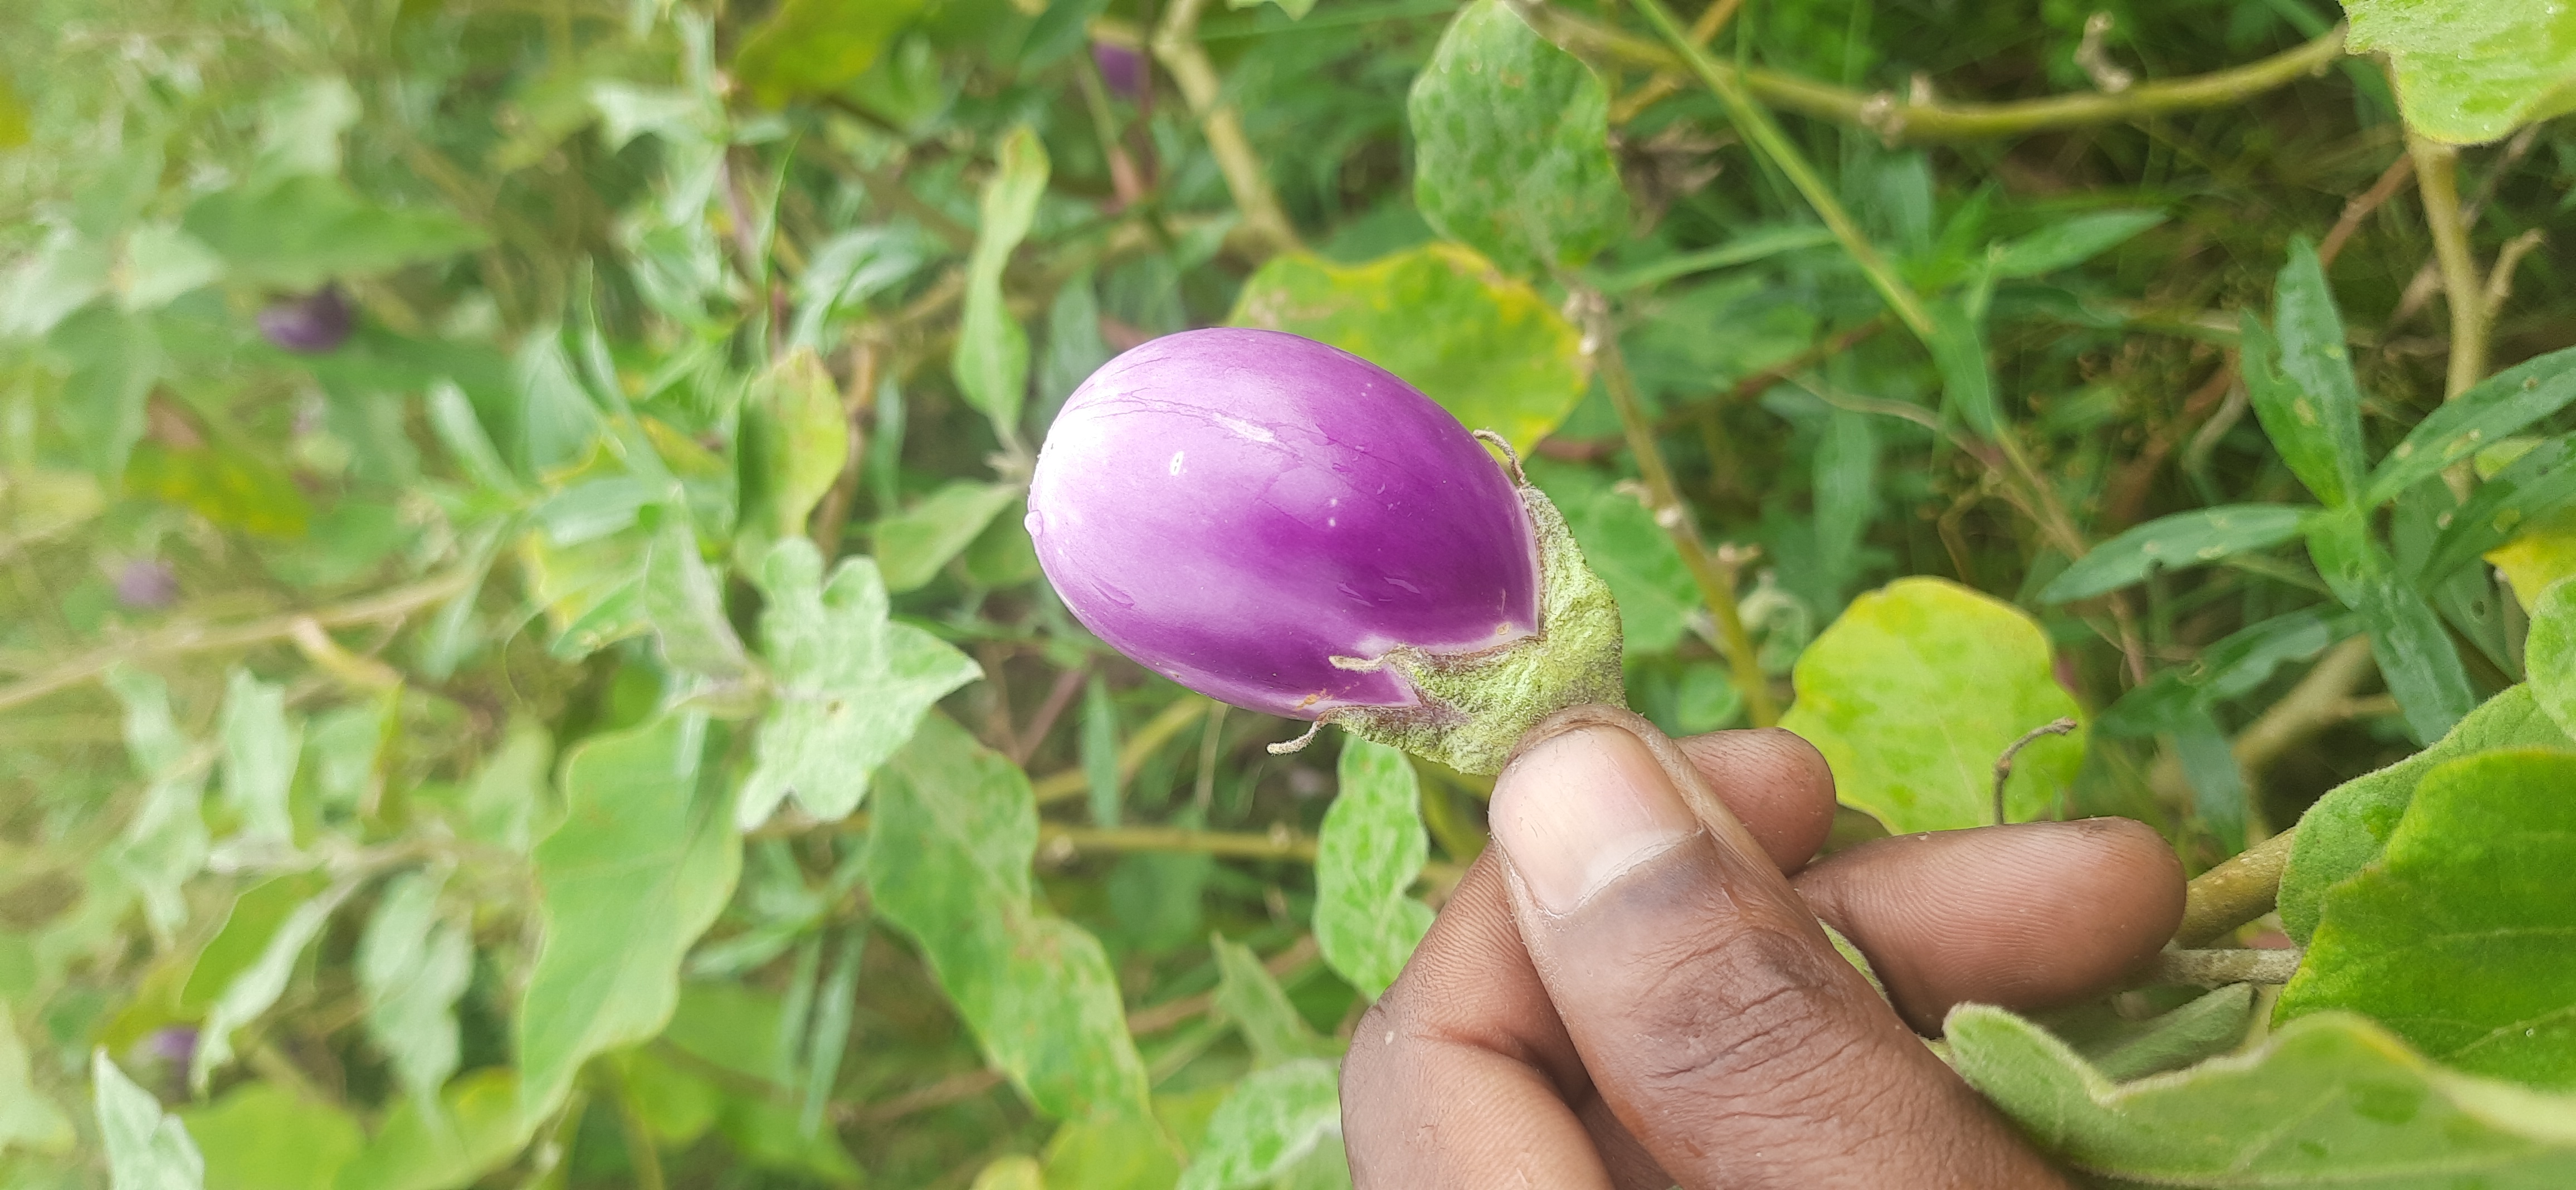
Label: Healty Brinjal